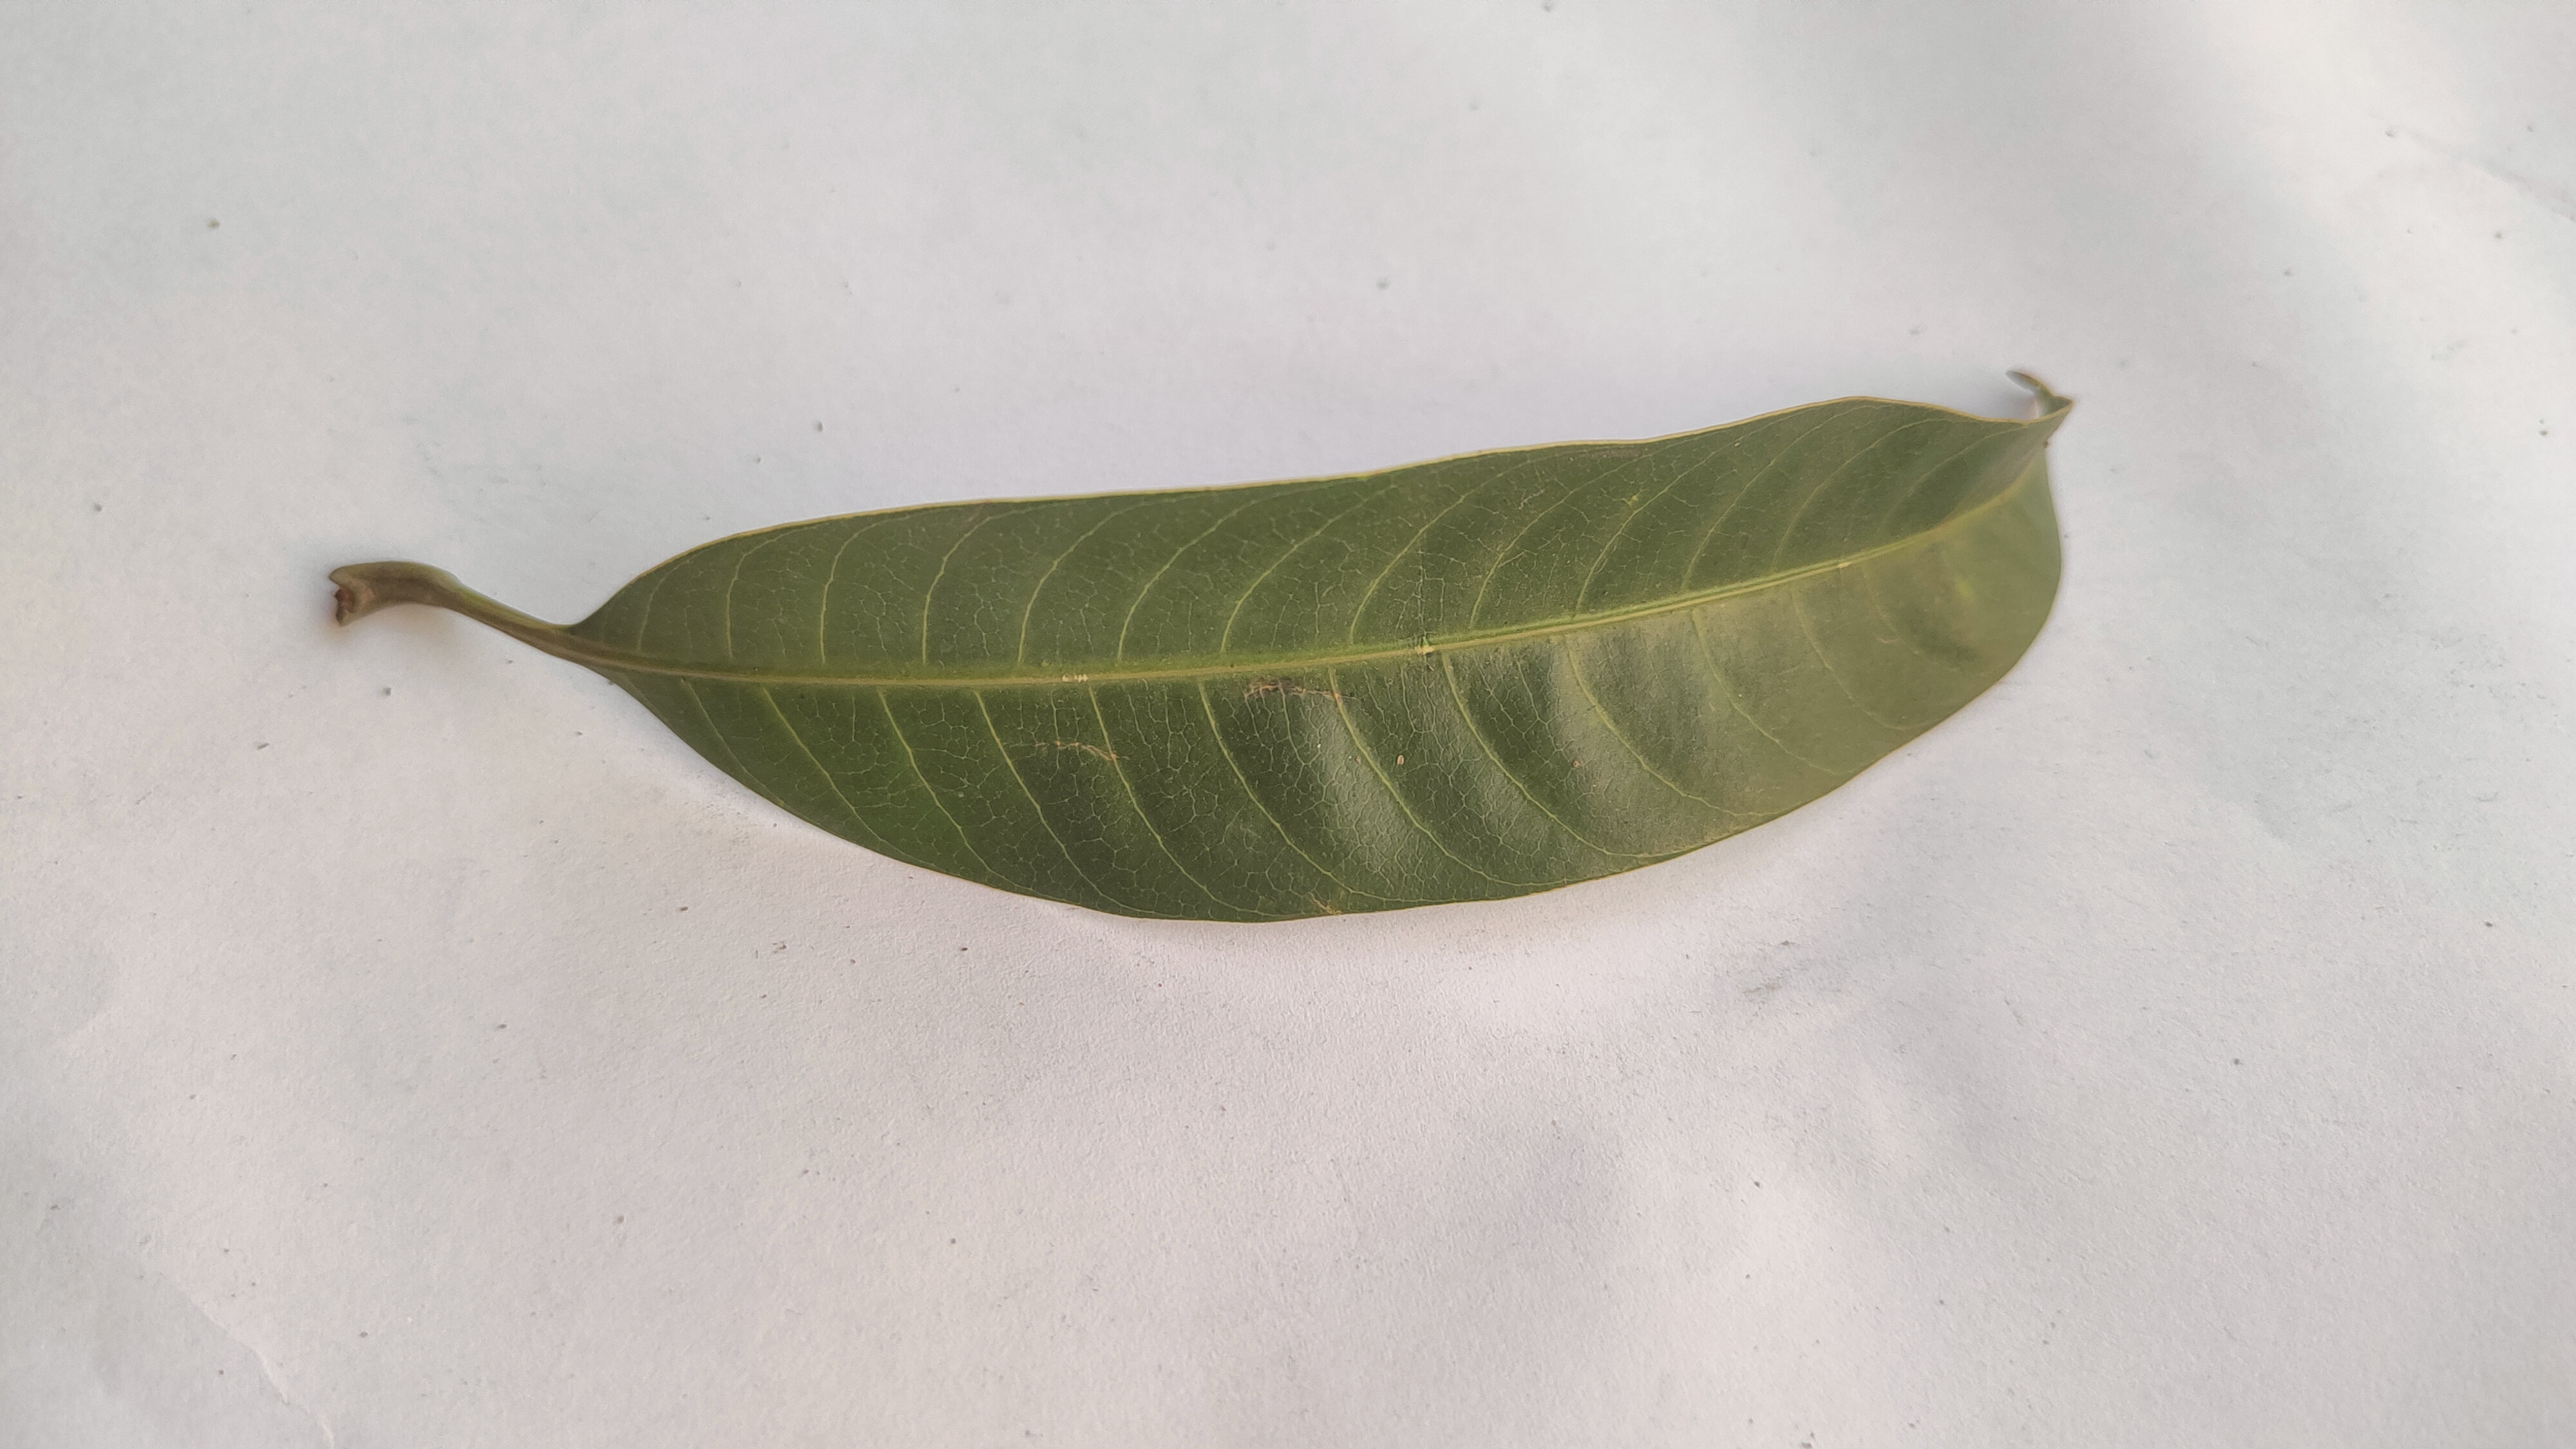
Leaf variety: Mango